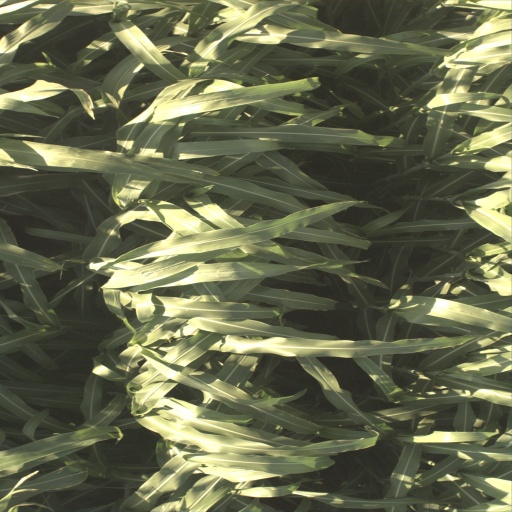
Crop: sorghum